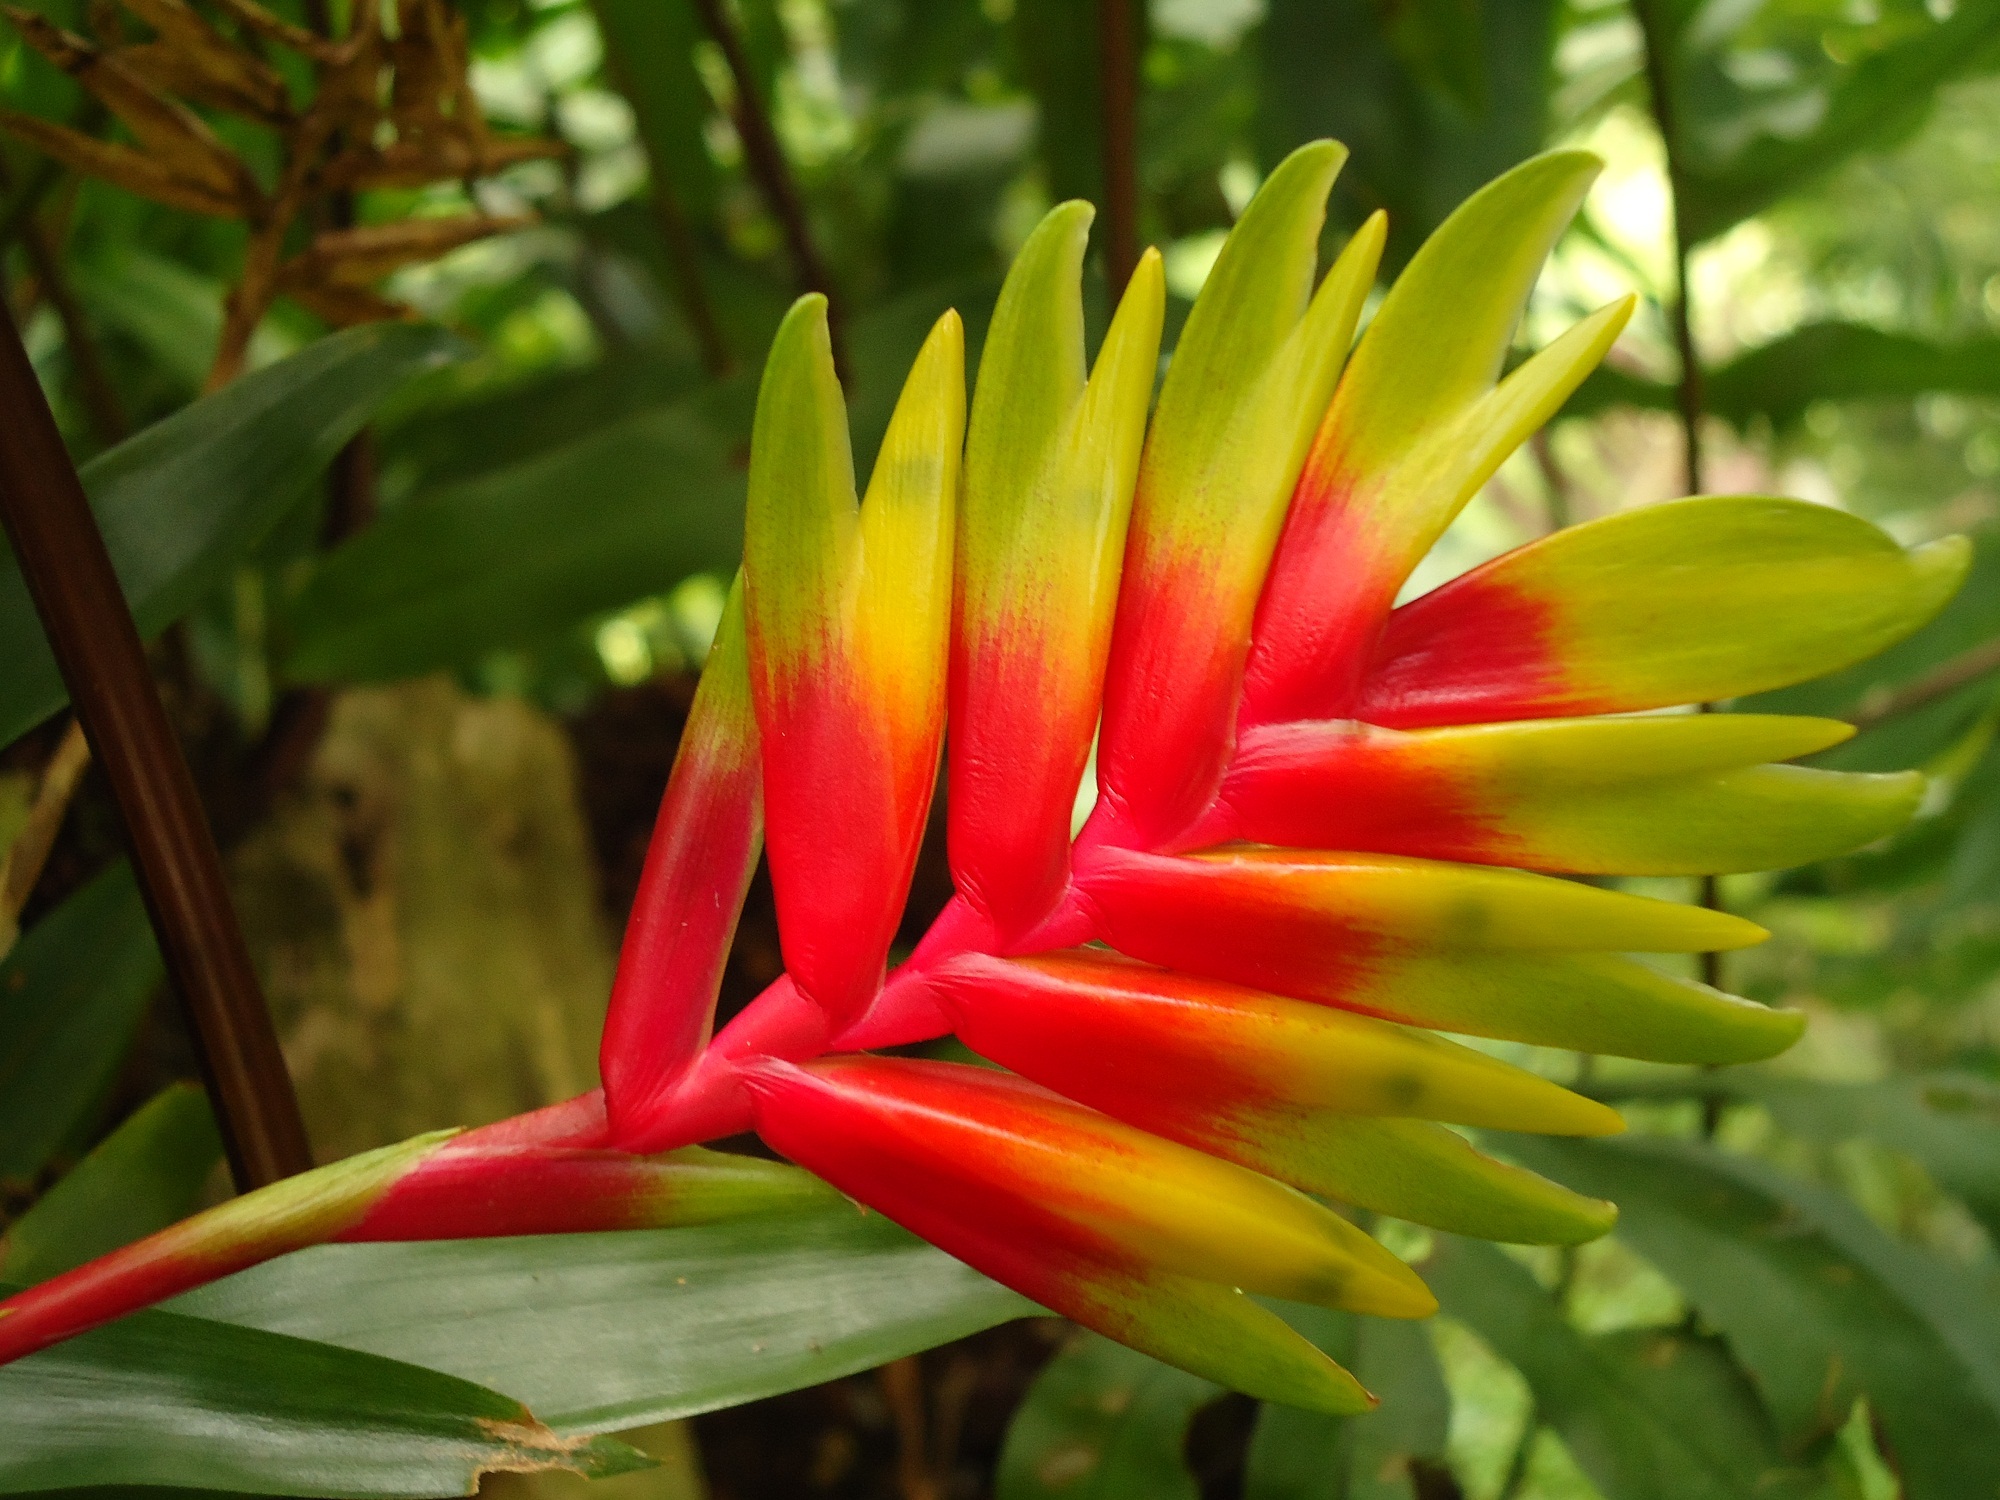
nature, plant, flower, petal, green, red, botany, yellow, flora, wildflower, exotic, macro photography, flowering plant, plant stem, land plant